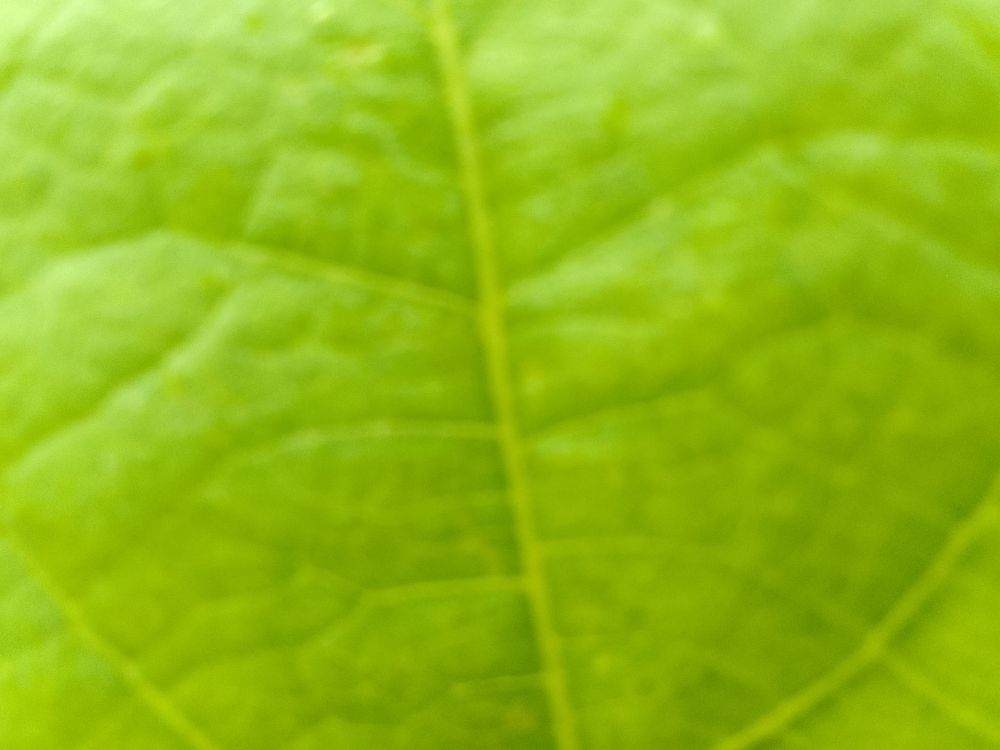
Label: healthy